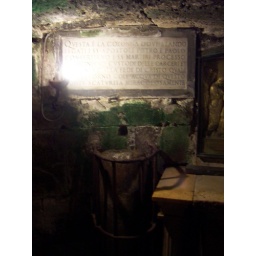
Mamertine Prison, where Peter and Paul were held. This sign says that the pole beneath it is where they were bound.